Western blot

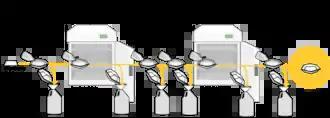

Total protein staining allows the total protein that has been successfully transferred to the membrane to be visualised, allowing the user to check the uniformity of protein transfer and to perform subsequent normalization of the target protein with the actual protein amount per lane. Normalization with the so-called "loading control" was based on immunostaining of housekeeping proteins in the classical procedure, but is heading toward total protein staining recently, due to multiple benefits. At least seven different approaches for total protein staining have been described for western blot normalization: Ponceau S, stain-free techniques, Sypro Ruby, Epicocconone, Coomassie R-350, Amido Black, and Cy5. In order to avoid noise of signal, total protein staining should be performed before blocking of the membrane. Nevertheless, post-antibody stainings have been described as well.